Zoids: New Century

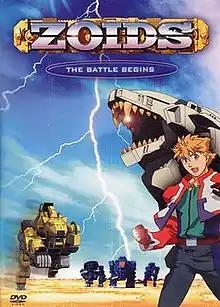
Zoids: New Century DVD Volume 1

Zoids: New Century, or , is an anime television series created in 2001 by Shogakukan, Inc. It is the second Zoids series created, based on the range of mecha models produced by TOMY. The series was originally released in Western nations under the title "Zoids", before being later rebranded as "Zoids: New Century" by Viz Media. It was the first Zoids series to be dubbed in English. In August 2014, a Blu-ray box set of the series was released in Japan. It optionally came with a limited-edition Liger Zero.